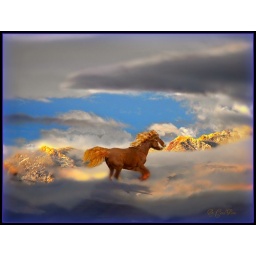
carols horses in clouds